Galleonosaurus

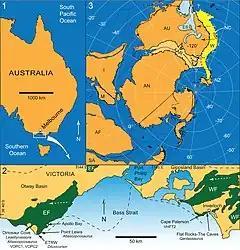
Map showing the location of the Flats Rocks and ETRW localities in Victoria

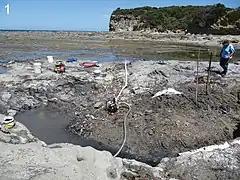
The Flats Rocks locality where the holotype was found

The original specimen that would form the basis for "Galleonosaurus" was discovered at the Flat Rocks locality of the Wonthaggi Formation in 2008 by palaeontologist Gerry Kool. This was the same site that the related "Qantassaurus", named nine years earlier in 1999, had been found. Flat Rocks is thought to have been deposited 125 million years ago in the late Barremian age of the Cretaceous, and is today located near Inverloch, Victoria within the Bunurong Marine National Park, on a shoreline rock platform. During the Cretaceous, the area would've been at a far higher latitude than today, within the Antarctic Circle. After discovery, specimen was catalogued at the Melbourne Museum and studied by Matthew C. Herne. Some of the remains were first described in an unpublished thesis by Herne in 2014, where they considered to potentially represented a second species of the genus "Leaellynasaura". He and colleagues would go on to instead name the specimen as the new genus and species "Galleonosaurus dorisae" in 2019, in a paper published in the "Journal of Paleontology". It is the fifth named ornithopod from Victoria, following "Atlascopcosaurus", "Leaellynasaura", "Qantassaurus", and "Diluvicursor".